James Fox (singer)

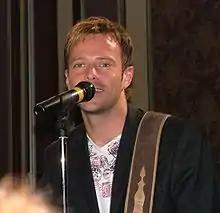
James Fox in August 2014

James Richard Mullett (born 6 April 1976), known professionally as James Fox, is a Welsh pop singer, songwriter, pianist and guitarist. He represented the United Kingdom in the Eurovision Song Contest 2004 in Istanbul. In 2008, he wrote and recorded the Cardiff City F.C. FA Cup Final song, "Bluebirds Flying High".